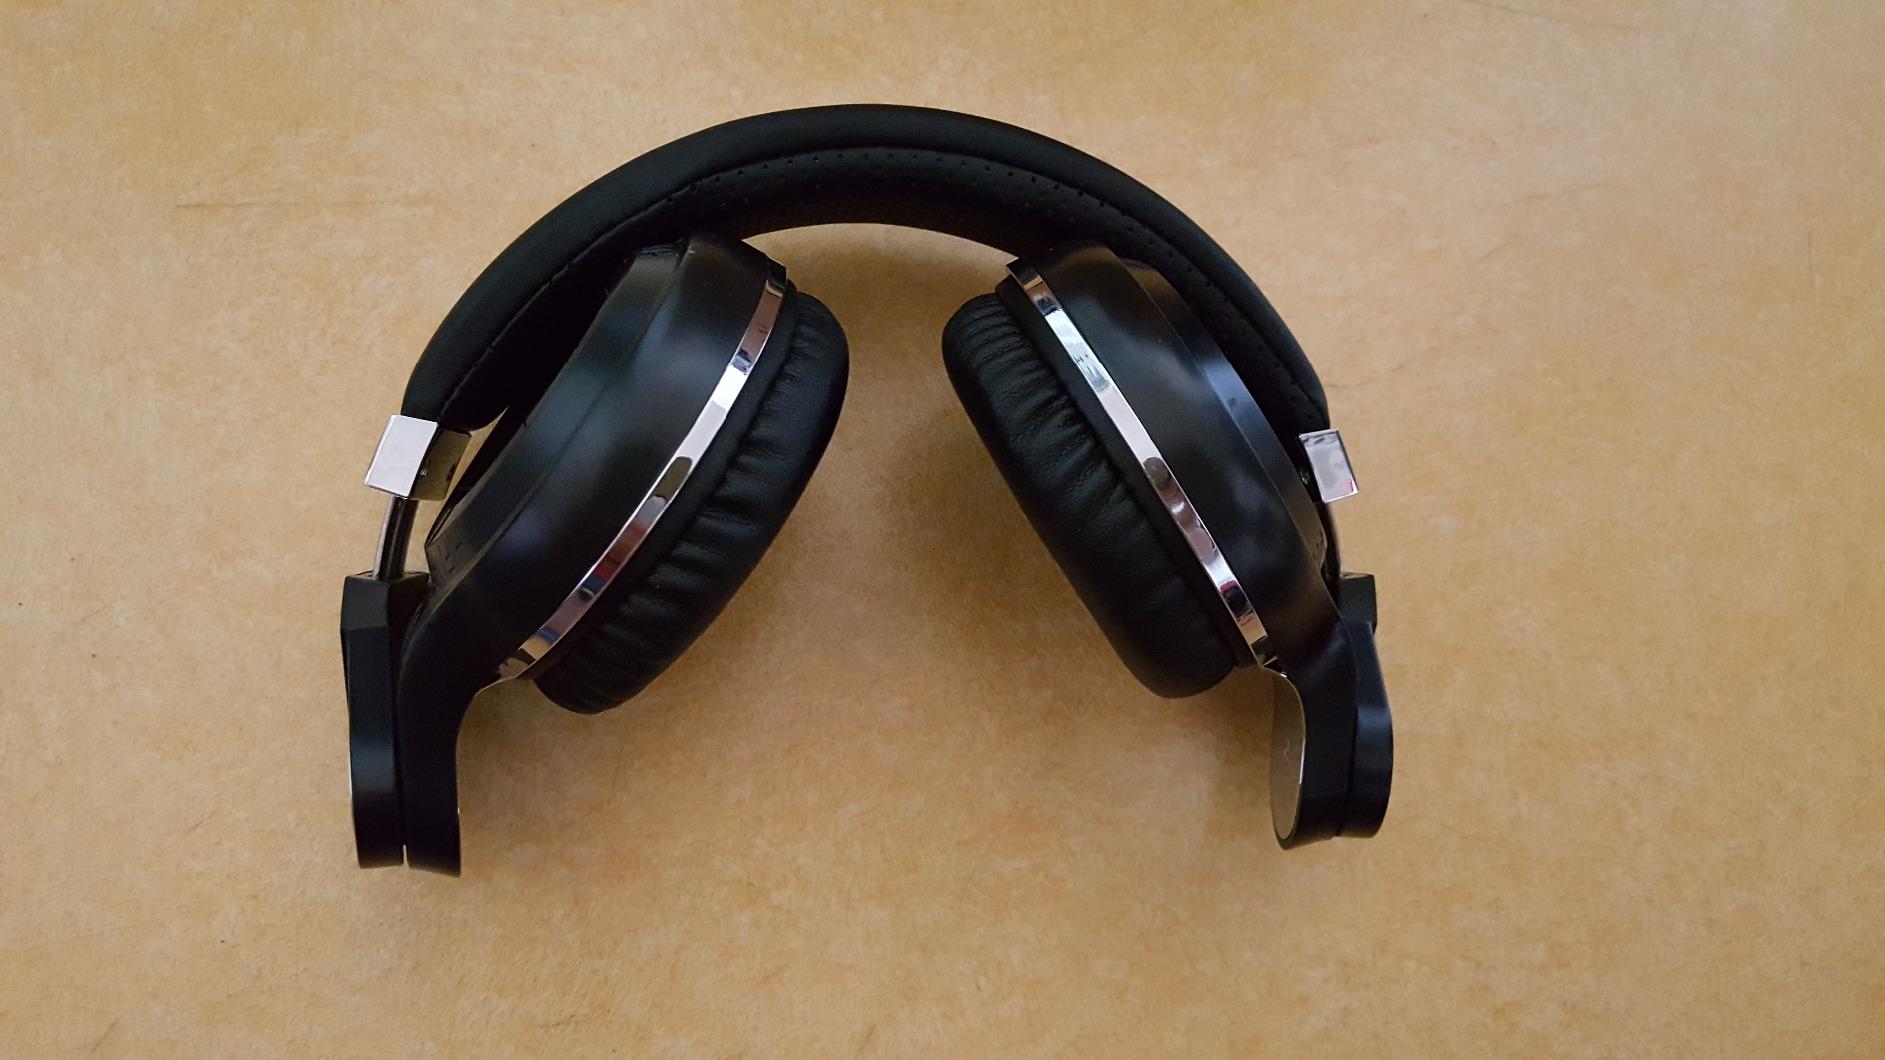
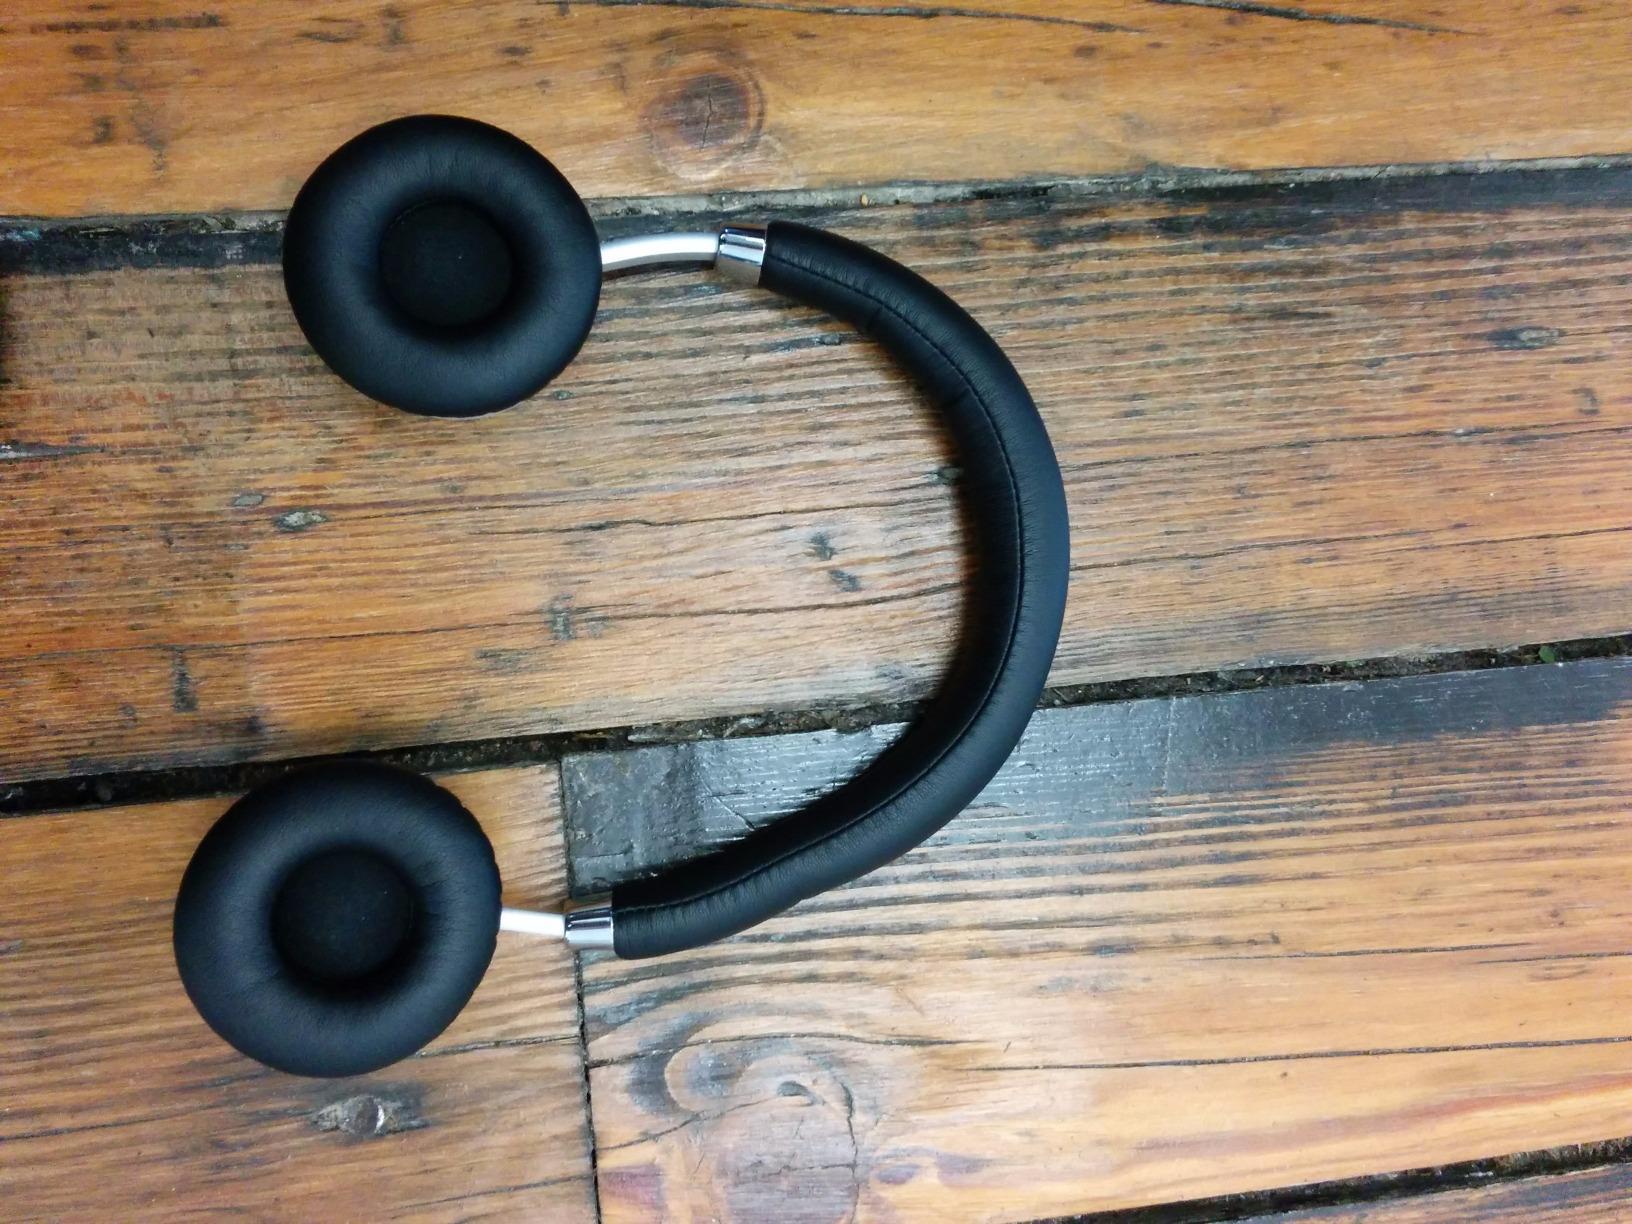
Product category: headphones
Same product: no